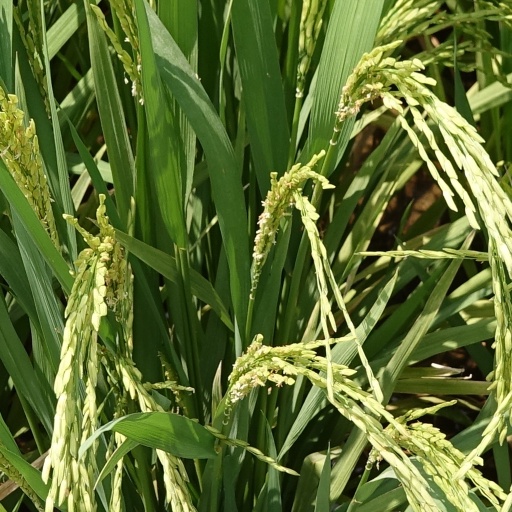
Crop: rice